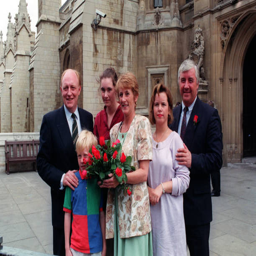
politician welcomes the new mp with his family .